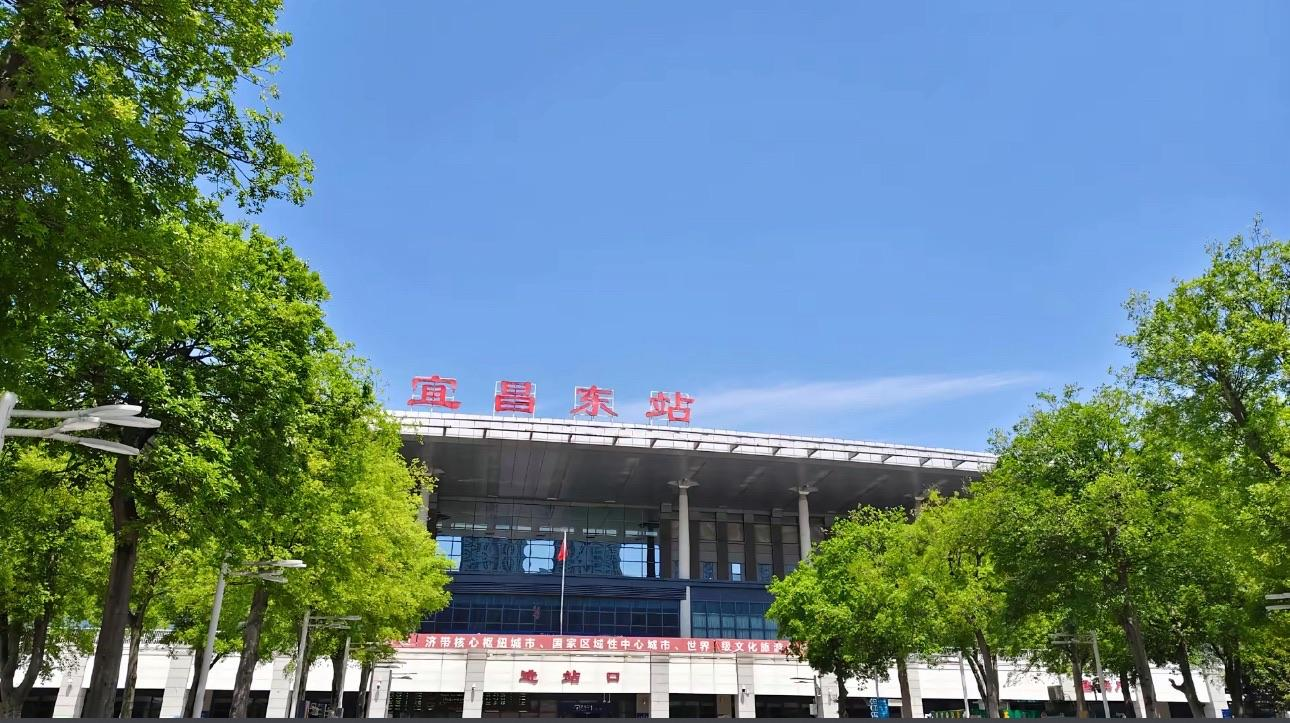
地标名称：宜昌东站
所在城市：宜昌市·伍家岗区